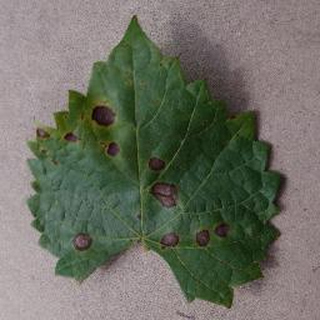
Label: grape_black_rot